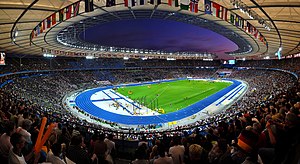
Verdensmesterskabet i fodbold 2006 - finalen
Kampen blev spillet på Olympiastadion i Berlin.
Panorama over Berlins olympiske stadion under de 12. IAAF verdensmesterskaber i atletik.
Finalen om verdensmesterskabet i fodbold 2006 var den 18. finale siden turneringens etablering i 1930. Den blev spillet den 9. juli 2006 foran 69.000 tilskuere på Olympiastadion i den tyske hovedstad Berlin, og skulle finde vinderen af VM i fodbold 2006. De deltagende hold var Italien og Frankrig. Italienerne vandt kampen efter straffesparkskonkurrence, da den ordinære og forlængede spilletid endte 1-1. Dette var fjerde gang at italienerne blev verdensmestre.